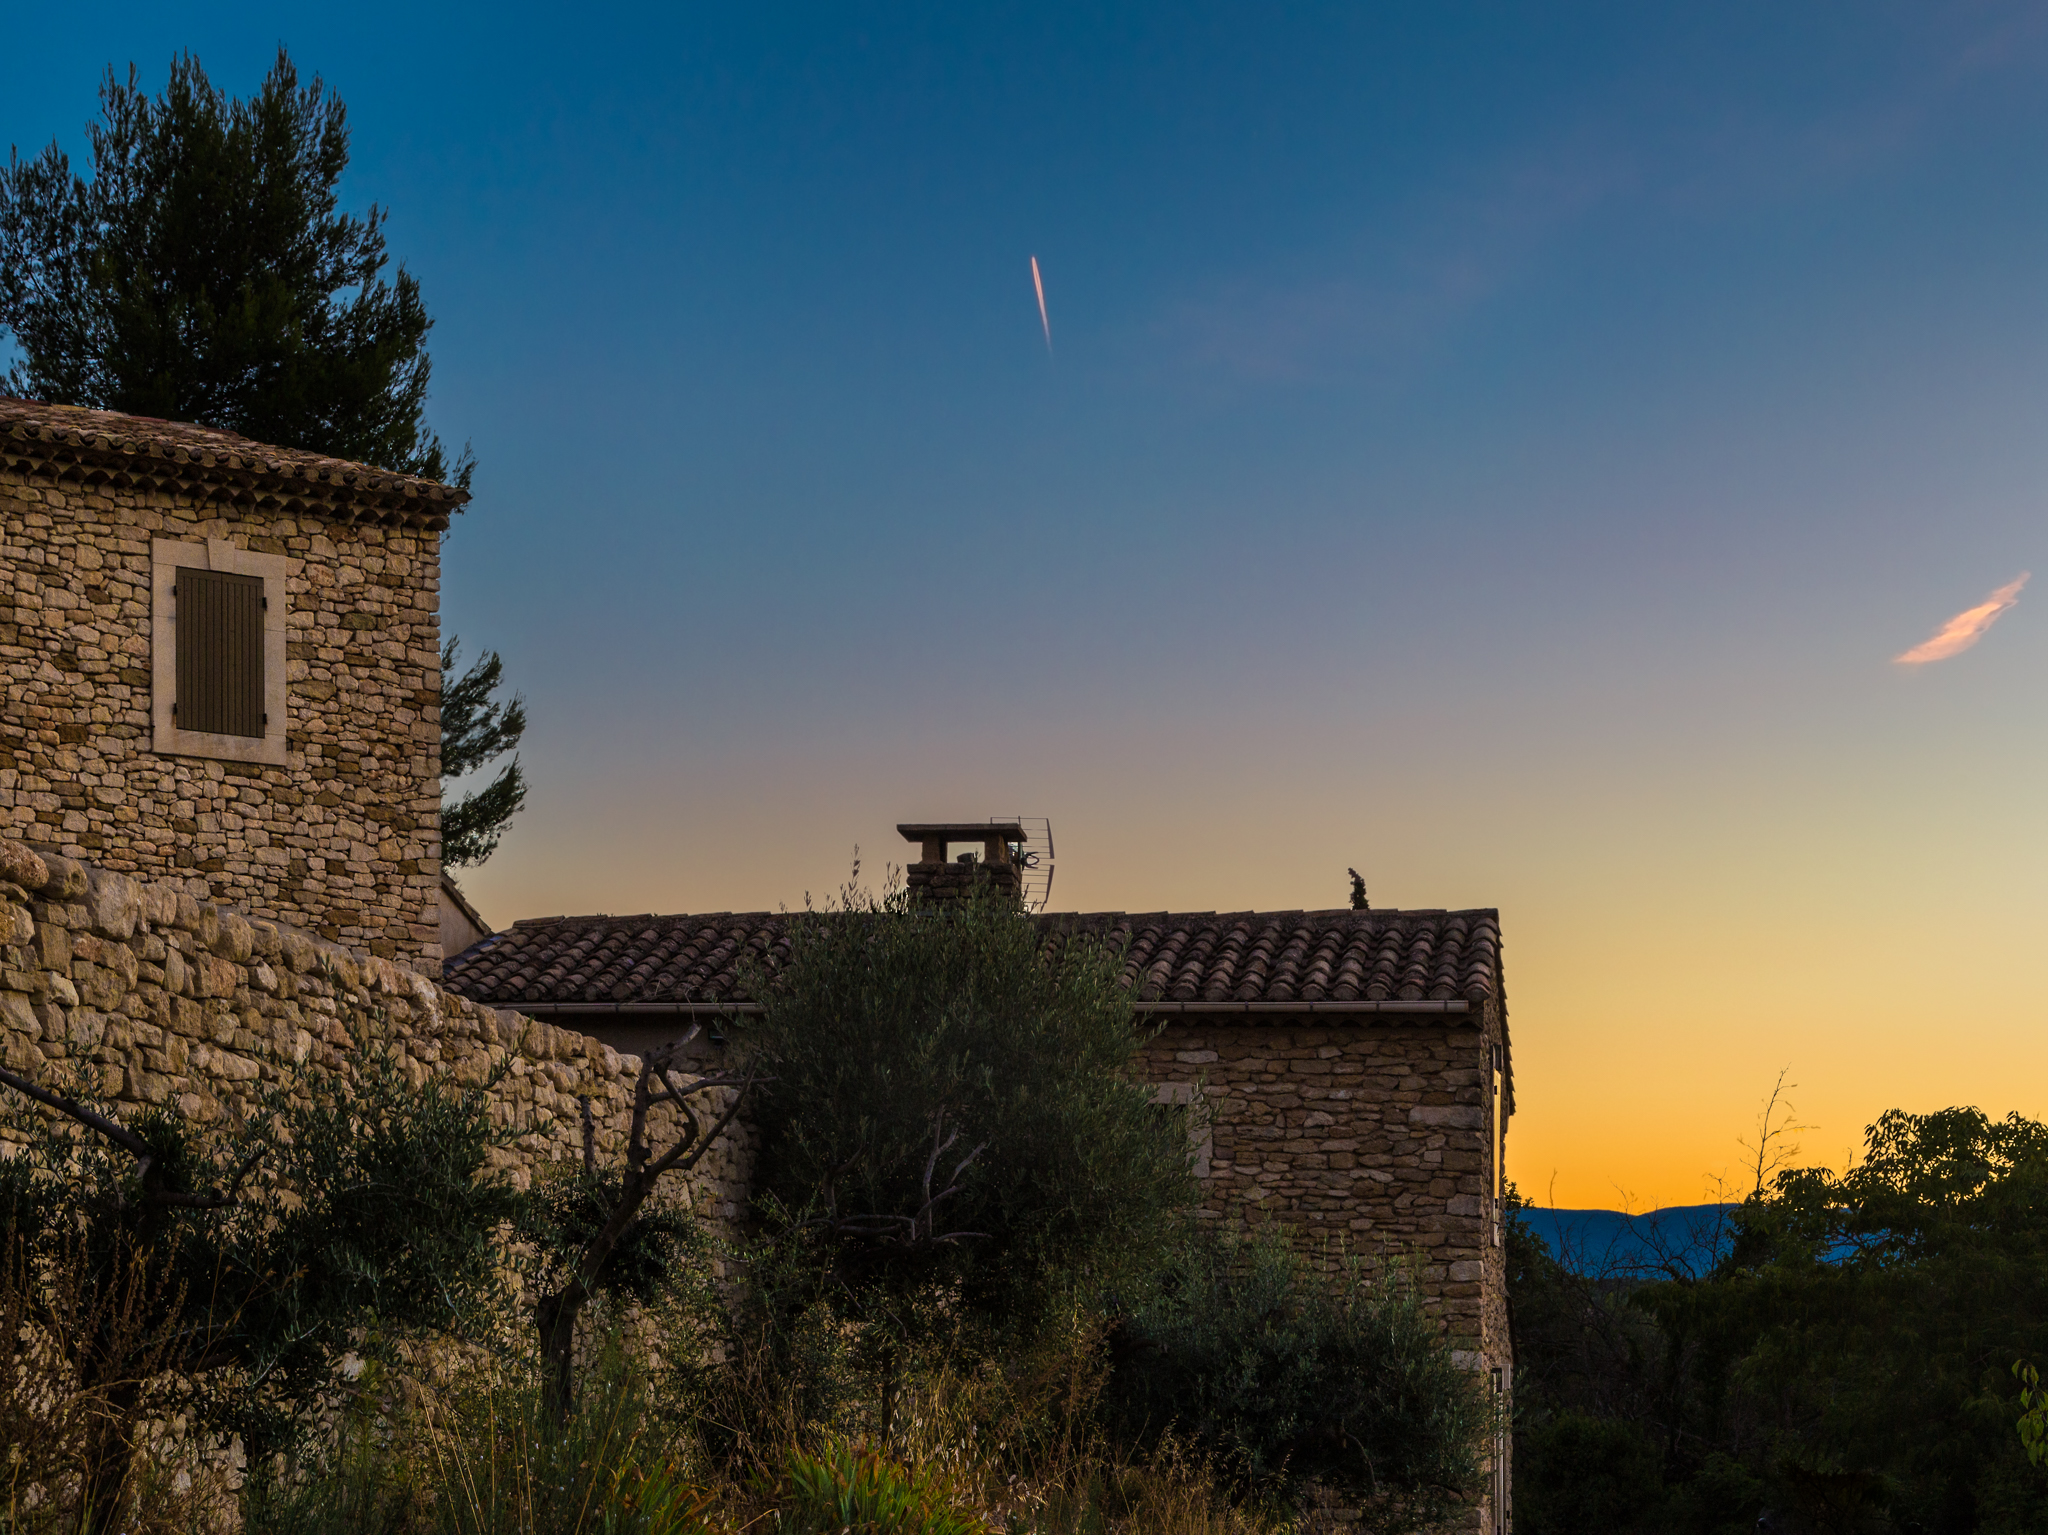
landscape, sky, sunrise, sunset, countryside, house, sunlight, morning, building, chateau, wall, stone, dusk, france, evening, tower, cottage, scenery, castle, landmark, shutter, provence, bulding, luberon, menerbes, tileroofs, rural area